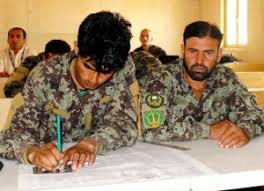
Label: D-30